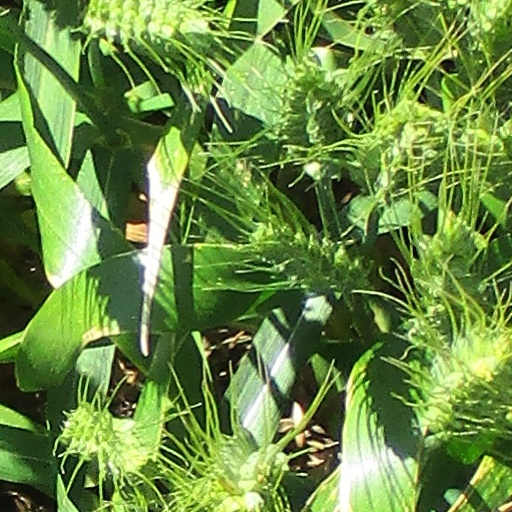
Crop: wheat